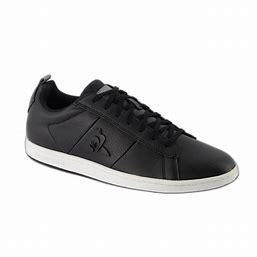
Brand: Le
Model: Coq Sportif 100